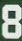
Number: 8